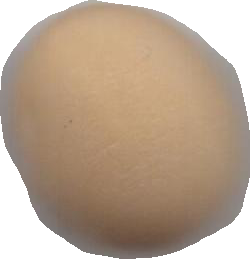
Variety: Grobogan